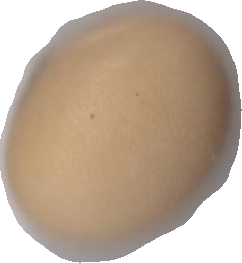
Variety: Anjasmoro